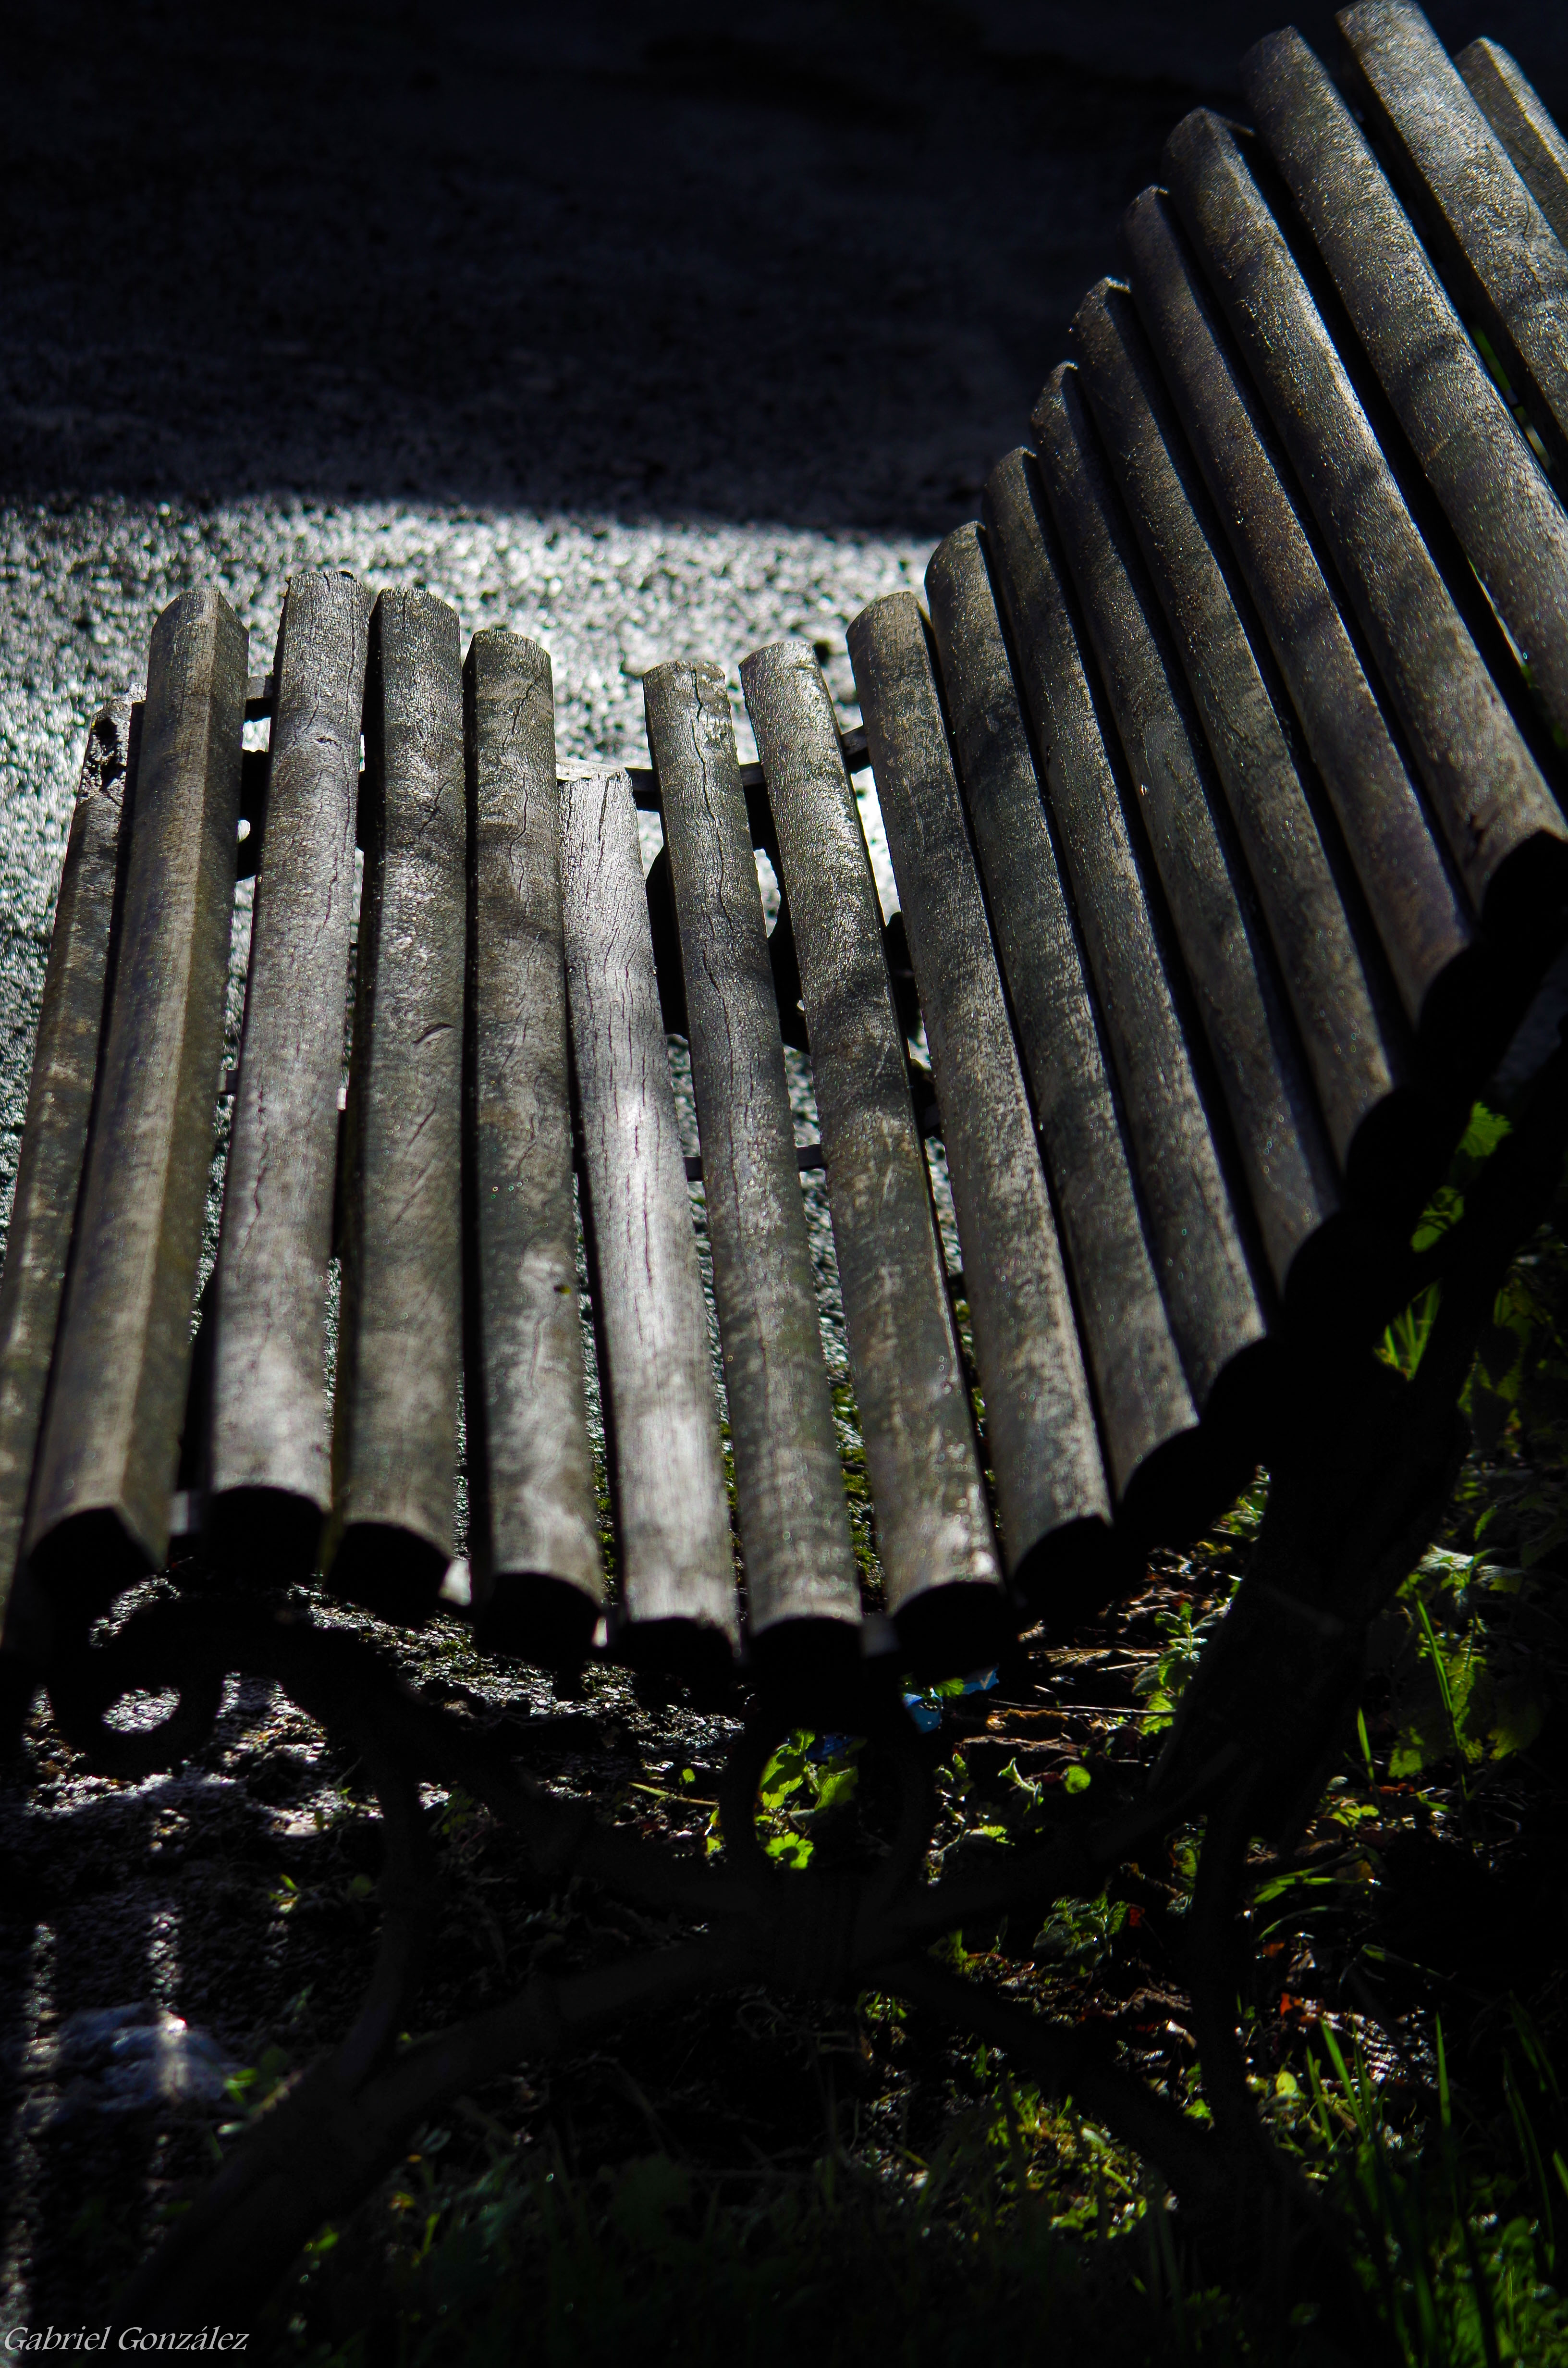
light, line, green, darkness, black, ggl1, gaby1, varios, some, pentaxk30, pentax80320, macro photography